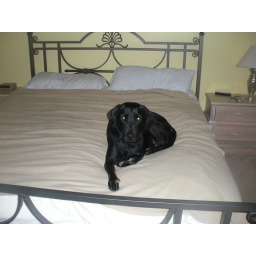
Queen Delilah in the king sized bed at the beach house